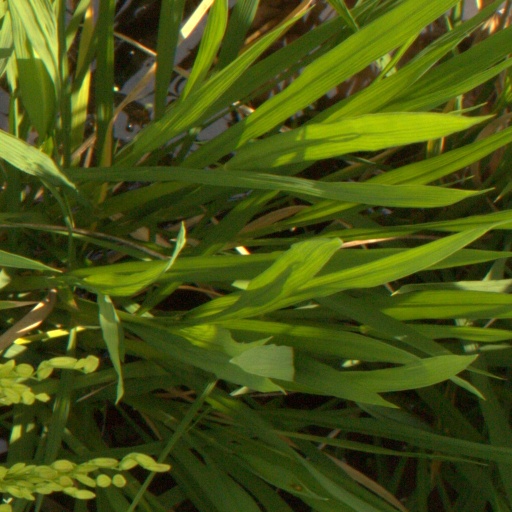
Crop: rice